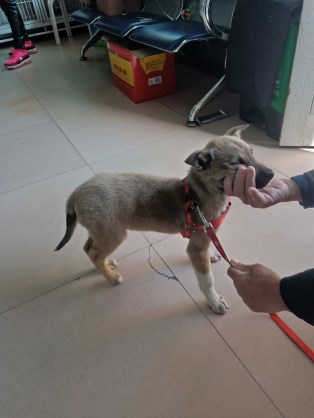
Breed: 3336-n000121-chinese_rural_dog